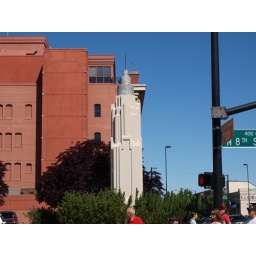
A monument on 8th street in downtown Boise near the capitol.